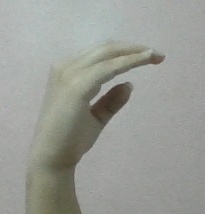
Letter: jeem